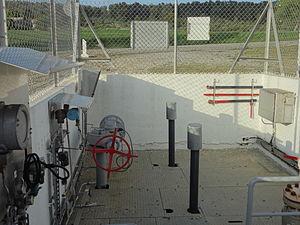
Manosque est une commune française, située dans le département des Alpes-de-Haute-Provence en région Provence-Alpes-Côte d'Azur. Les habitants de Manosque s'appellent les Manosquins. Manosque est la ville la plus peuplée des Alpes-de-Haute-Provence.